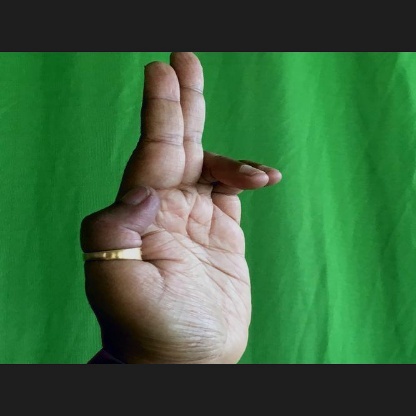
Mudra: Ardhapathaka